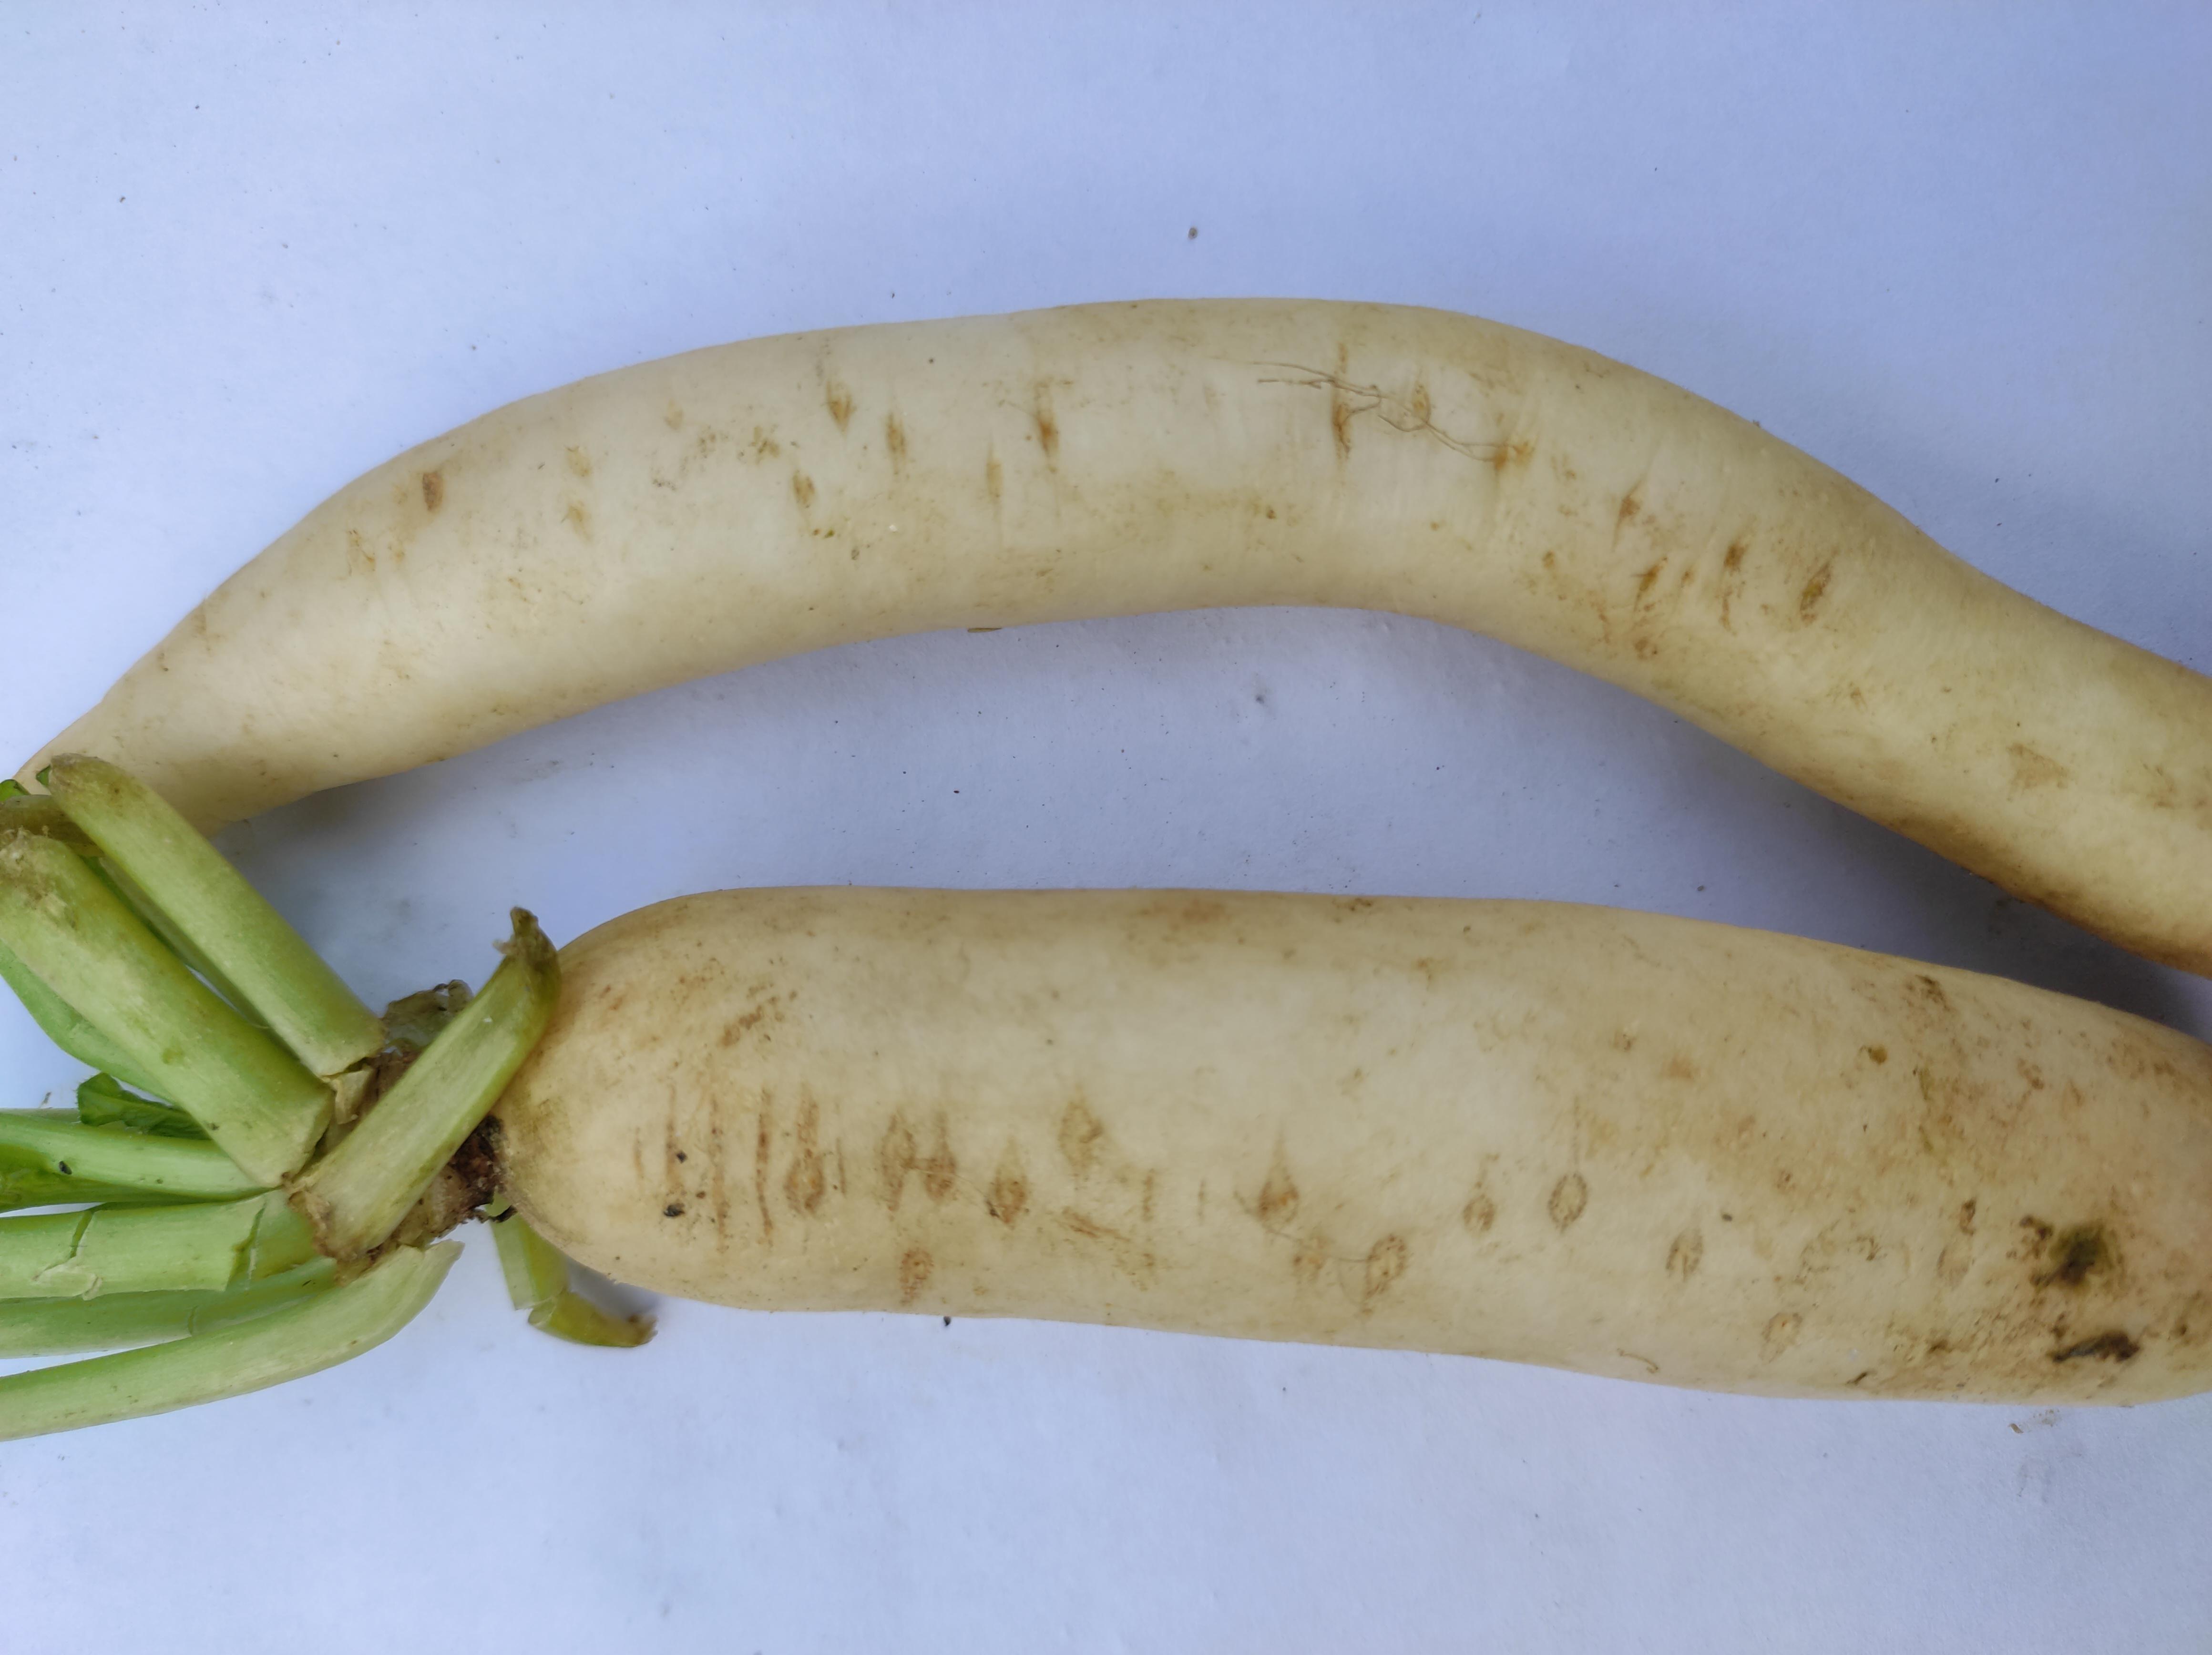
Label: Radish